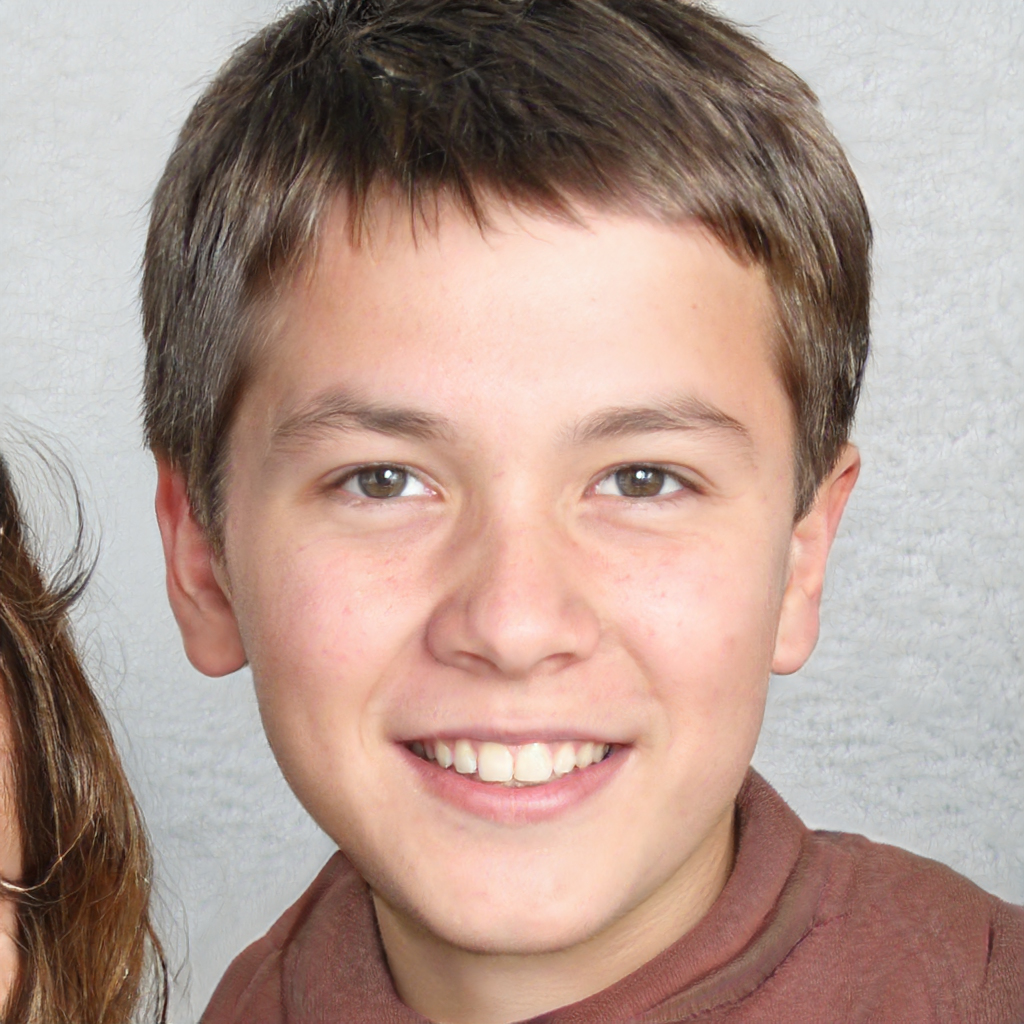
Label: No Watermark